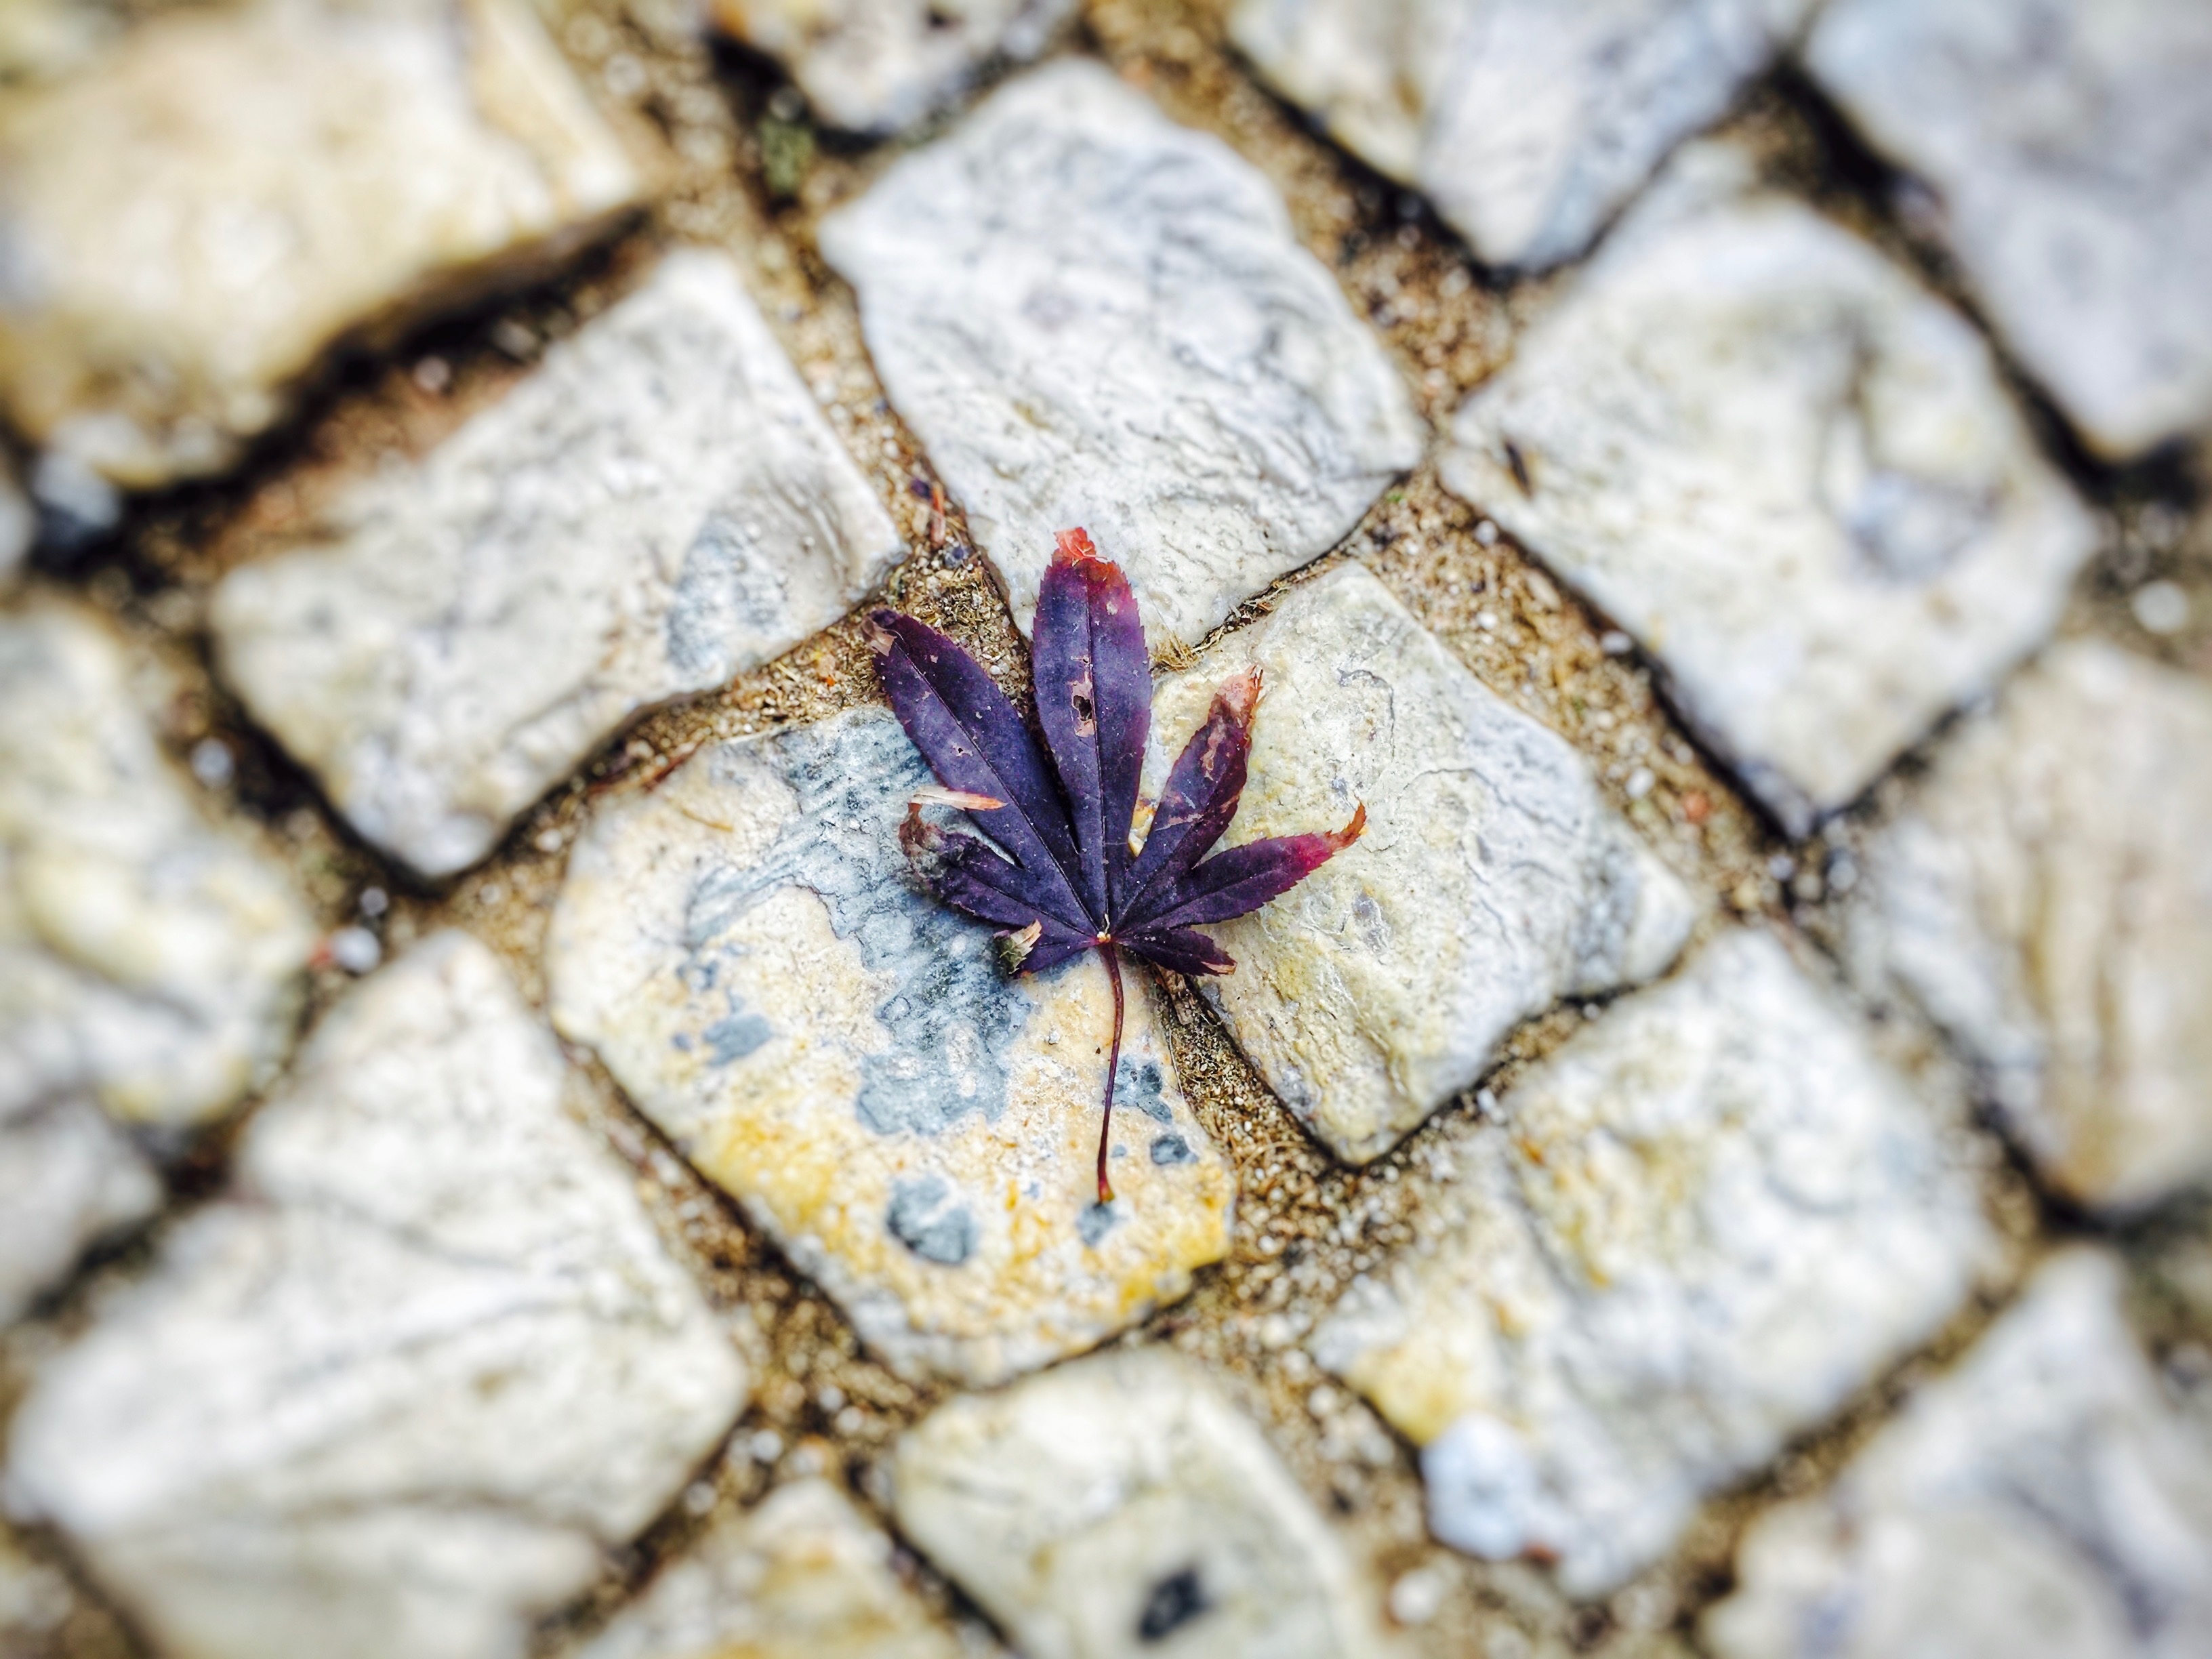
nature, photography, leaf, flower, wildlife, insect, soil, fauna, invertebrate, close up, macro photography